Scherstorklippen

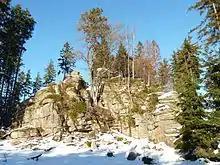
Southwest side of the "Scherstorklippen"

The Scherstorklippen is a granite tor (up to ) in the Harz Mountains of central Germany. It is located near the village of Schierke in the county of Harz in the state of Saxony-Anhalt. It was formed by the process of spheroidal weathering.